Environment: real
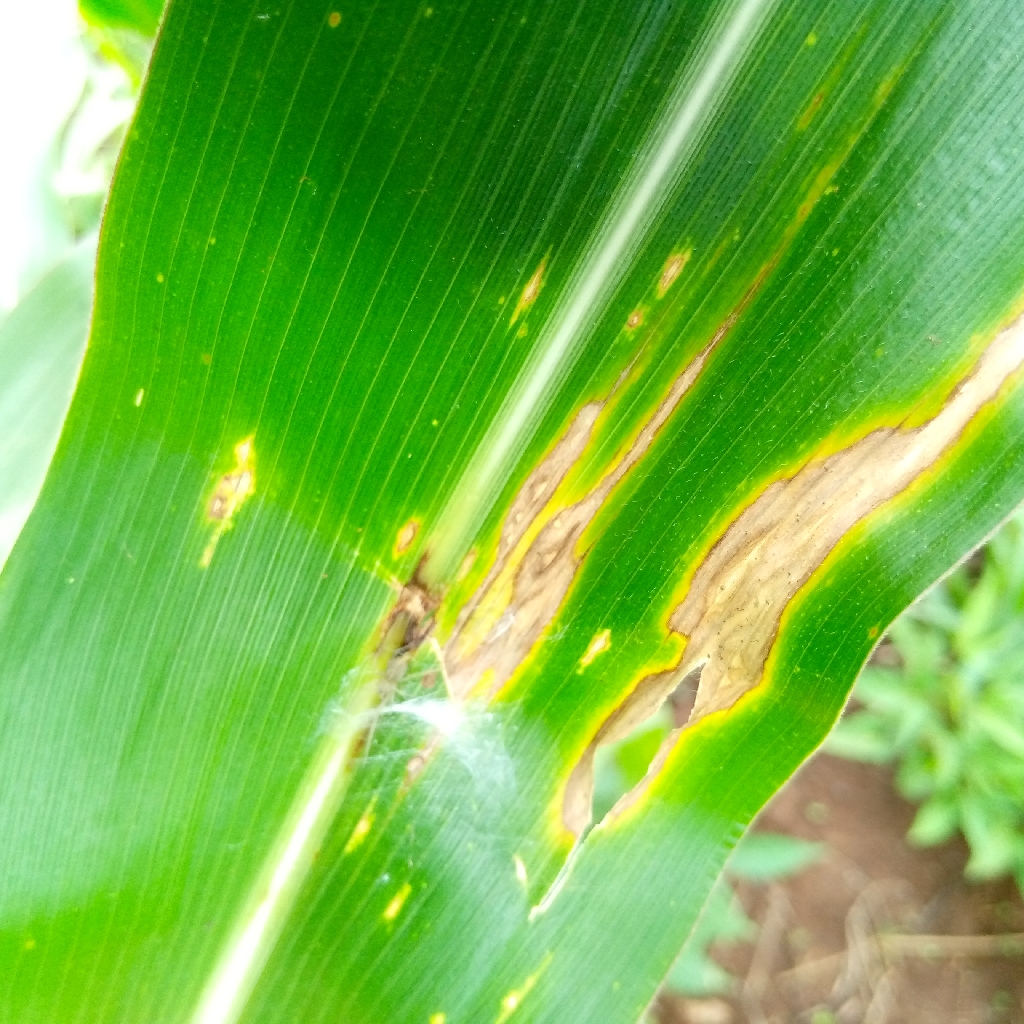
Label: northern_corn_leaf_blight